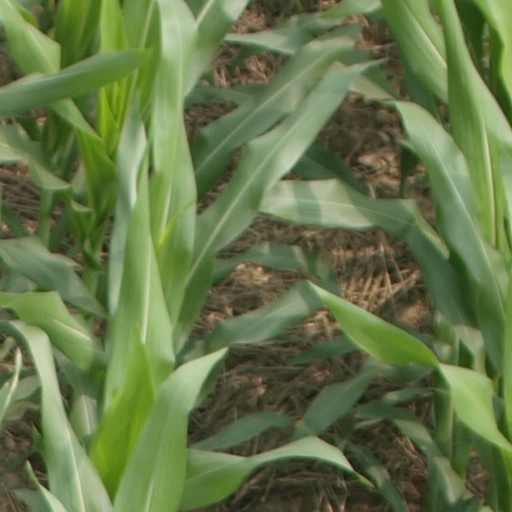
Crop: maize; corn